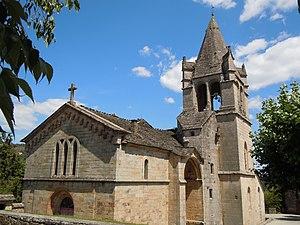
Église Saint-Victor de Gravières - Ardèche
Cet article recense les monuments historiques de l'Ardèche, en France. Pour les monuments historiques de la commune de Bourg-Saint-Andéol, voir la liste détaillée des monuments historiques de Bourg-Saint-Andéol
L'église Saint-Victor est une église catholique située à Gravières, dans le département de l'Ardèche.